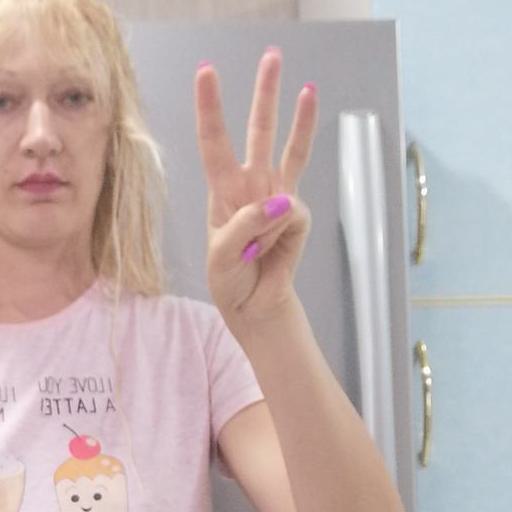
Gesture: three